Mental operations

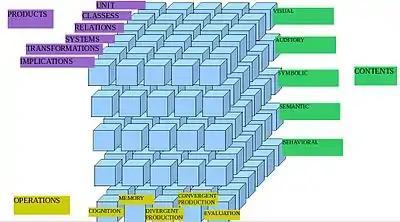
Guilford's Structure of Intellect

According to J. P. Guilford's Structure of Intellect (SI) theory, an individual's performance on intelligence tests can be traced back to the underlying mental abilities or factors of intelligence. SI theory comprises multiple intellectual abilities organized along three dimensions—Operations, Content, and Products.